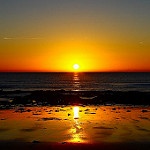
Label: sea